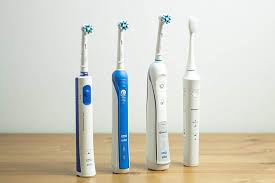
Label: trash